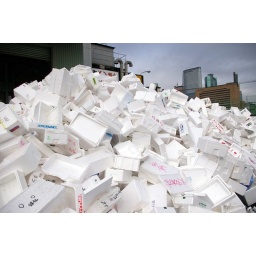
Out back at the Tsukiji fish market in Tokyo. I hope. they recycle!